Les Savy Fav

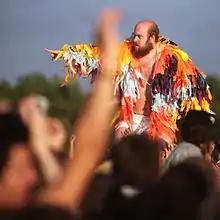
Les Savy Fav at the Eurockéennes 2011

Les Savy Fav is an American indie rock band based in New York City. Their style is influenced by art punk and post-hardcore. The group is known for the stage presence of lead singer Tim Harrington. The band is signed to Frenchkiss Records, which is owned by the band's bassist, Syd Butler.